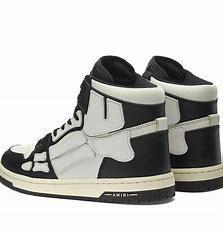
Brand: Amiri
Model: Skel Top